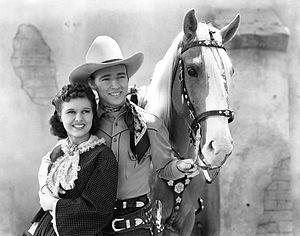
Ernest Miller est un directeur de la photographie américain, né Ernest William Miller le 7 mars 1885 à Pasadena, mort le 23 avril 1957 à Los Angeles.
Lynne Roberts, également appelée Mary Hart, est née Theda May Roberts le 22 novembre 1922 et morte le 1ᵉʳ avril 1978. Actrice américaine de l'âge d'or d'Hollywood, elle apparait exclusivement dans ce qu'on appelle des films de série B.
Trigger, dont le nom signifie « gâchette » en français, était un cheval palomino dressé pour le cinéma, qualifié de « cheval le plus intelligent du cinéma »